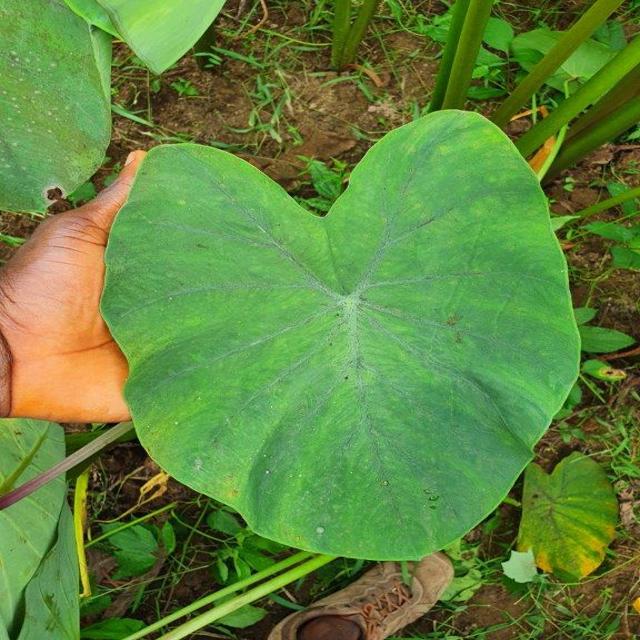
Label: Healthy